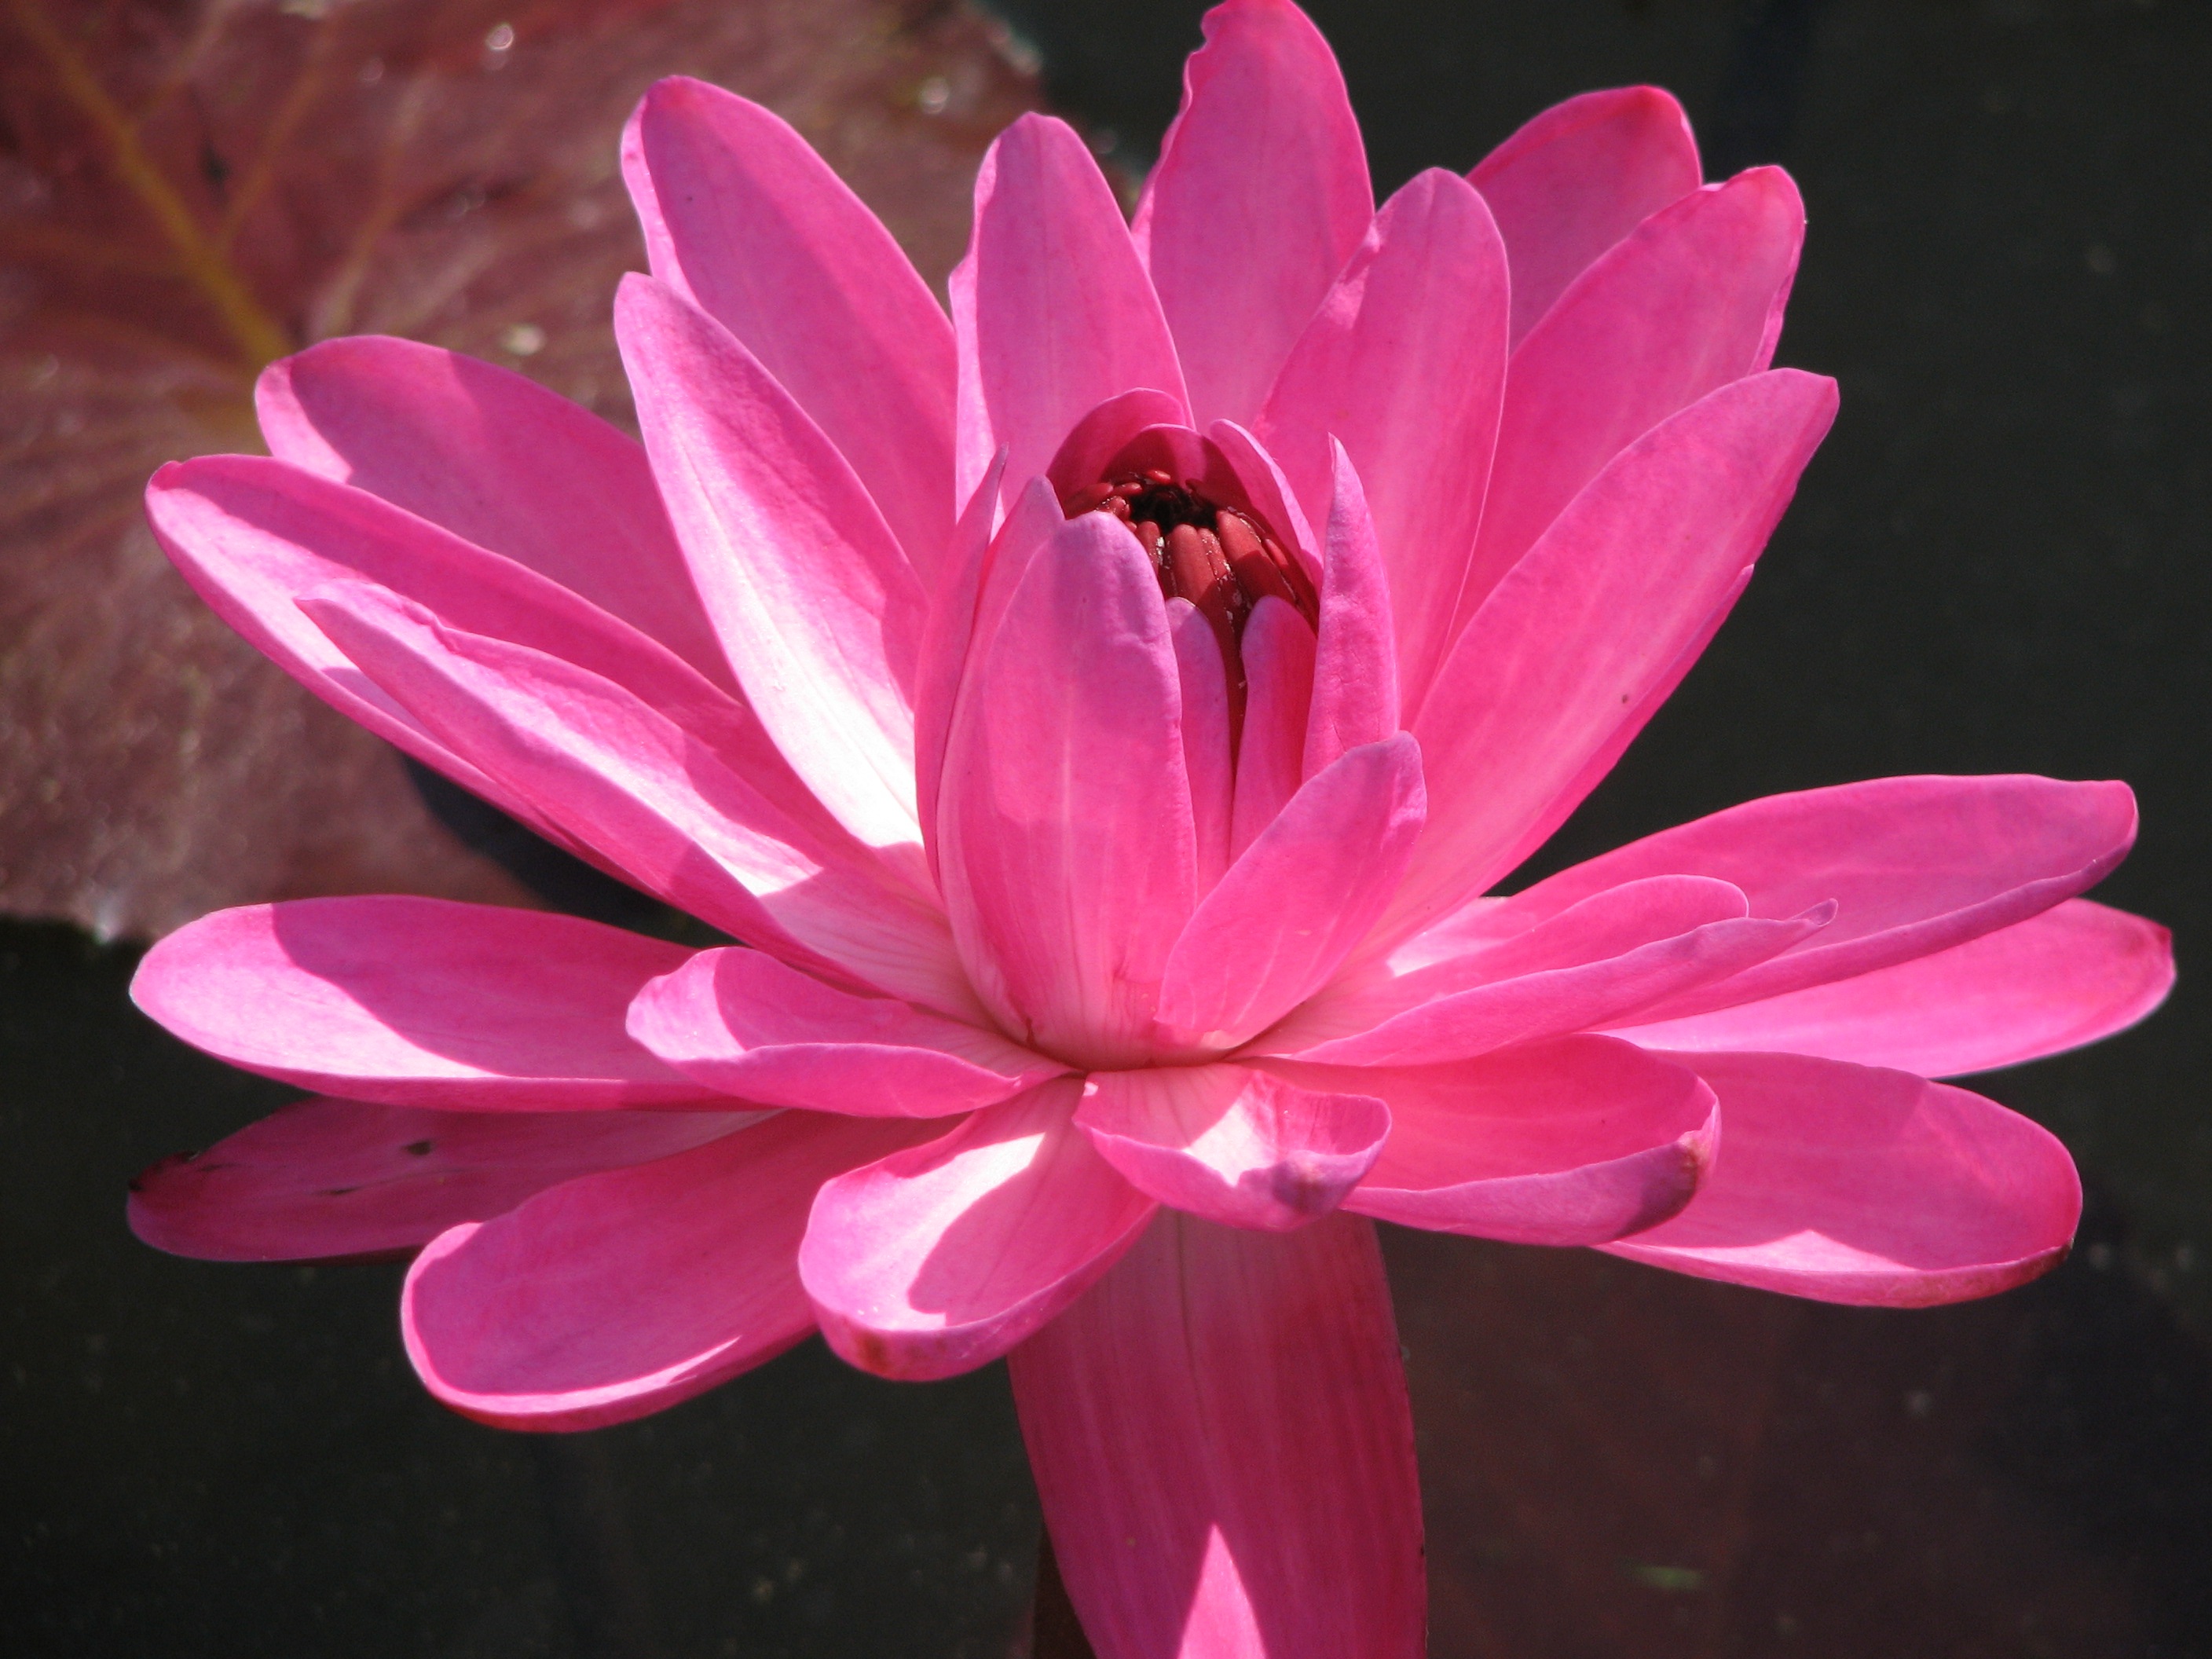
water, nature, plant, flower, petal, bloom, summer, pond, natural, blooming, aquatic, pink, sacred lotus, aquatic plant, flora, water lily, lotus flower, lotus, lily, waterlily, macro photography, flowering plant, daisy family, land plant, lotus family, proteales